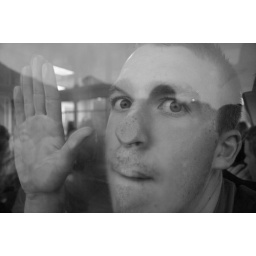
Friend Darren having fun wit a glass window on the way across lake maggiore in italy. :)